An Elusive Science

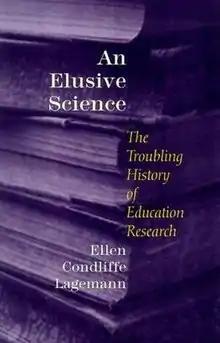
First edition

An Elusive Science: The Troubling History of Education Research is a history of American education research written by Ellen Condliffe Lagemann and published by University of Chicago Press in 2000.